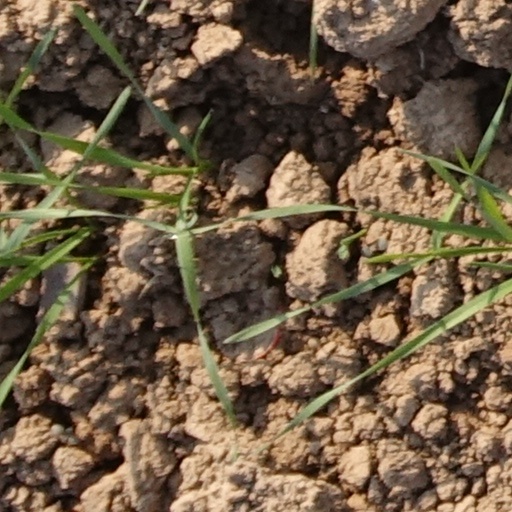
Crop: wheat